Aalto University

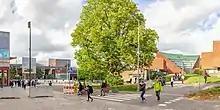
Otaniemi campus after the 2018 reform. On the left is th building containing entrance to the metro station, a mall 'A Bloc', and premises for Aalto ARTS and Aalto BIZ. On the right former is the Undergraduate Centre, the main building of TKK designed by .

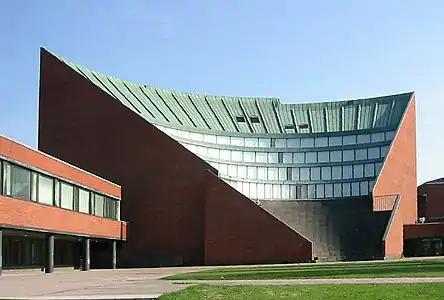

Since 2019, all of the Aalto University schools have been primarily located in , roughly from the center of . The original buildings of the campus were designed by . Several high-tech companies, the Finnish forest industry's joint experimental laboratory KCL, and business incubators and are also situated nearby. It is also directly adjacent to , with the Life Science Center and the headquarters of several notable Finnish companies, such as and . The Aalto University metro station connects to via the line.